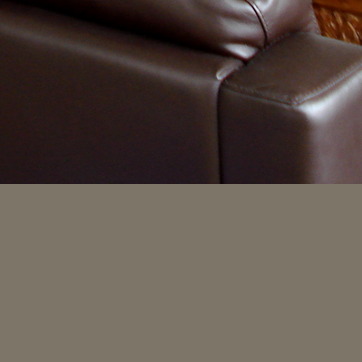
Material: leather